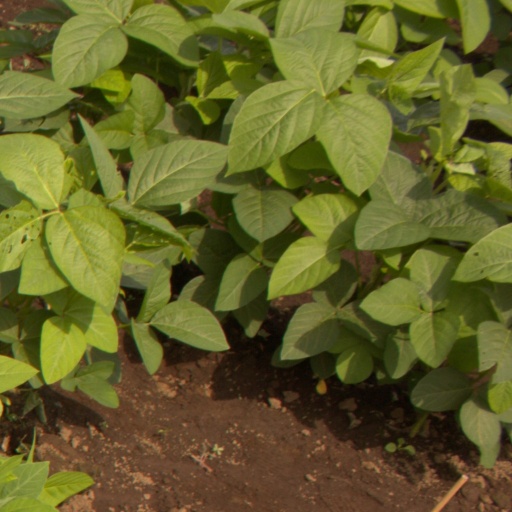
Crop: soybean